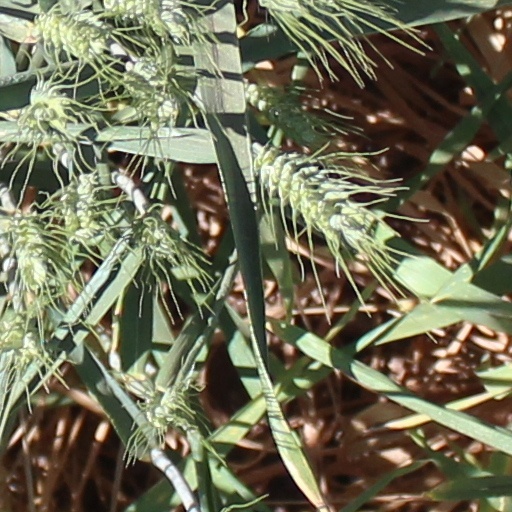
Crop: wheat